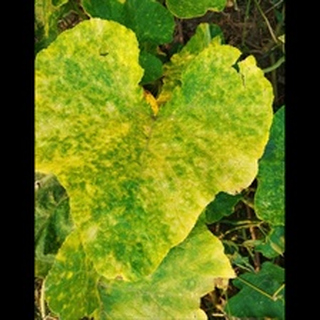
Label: pumpkin_mosaic_disease